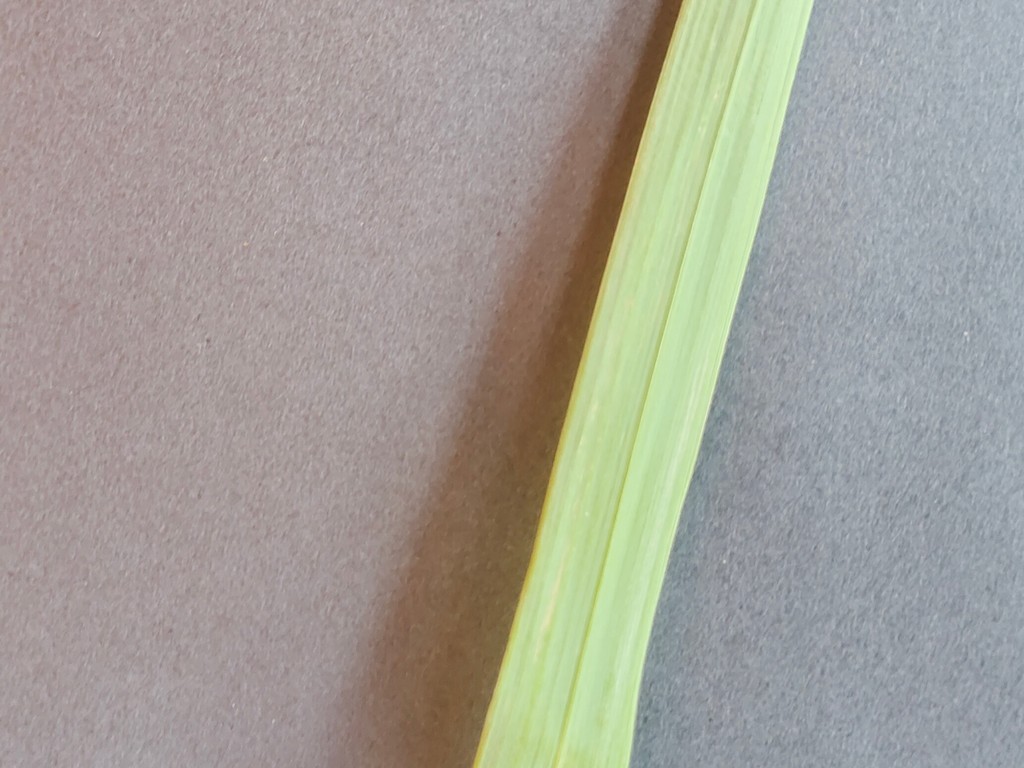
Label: Healthy